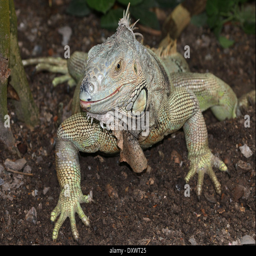
close - up of the head and body , facing the camera